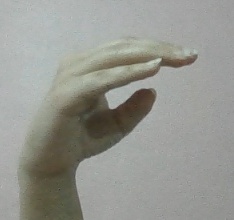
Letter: jeem